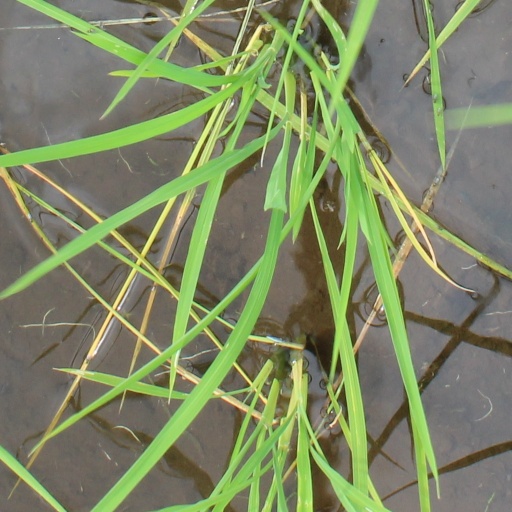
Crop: rice